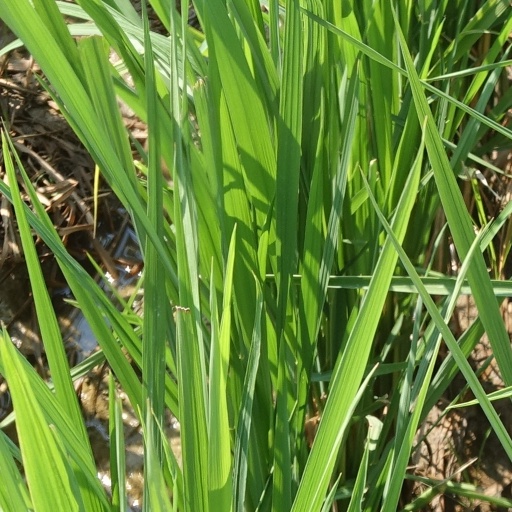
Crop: rice